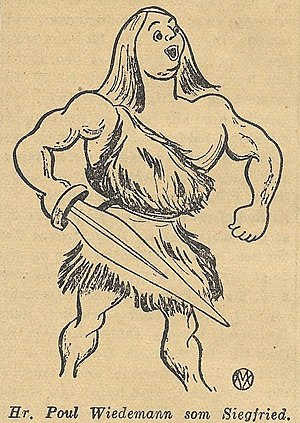
Poul Wiedemann
Poul Wiedemann som Siegfried i Richard Wagners opera "Siegfried". Det kongelige Teater, 1929. Tegning: Valdemar Møller.
Poul Wiedemann as Siegfried in Richard Wagner's opera ""Siegfried"". Det kongelige Teater, København. 1929.
Poul Vilhelm Wiedemann var en dansk operasanger.